Liana

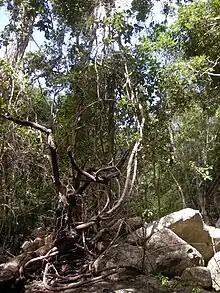
Mixed-species tangle of lianas in tropical Australia

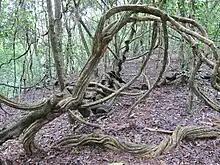
Lianas in Udawattakele, Sri Lanka

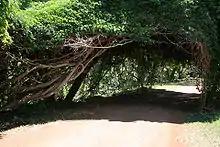
A canopy of "Entada gigas" that has formed over a monkey ladder vine ("Bauhinia glabra") on Kauai, Hawaii

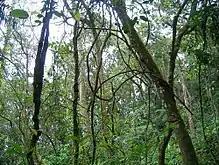
Liana tangle across a forest in the Western Ghats

A liana is a long-stemmed woody vine that is rooted in the soil at ground level and uses trees, as well as other means of vertical support, to climb up to the canopy in search of direct sunlight. The word "liana" does not refer to a taxonomic grouping, but rather a habit of plant growth—much like "tree" or "shrub". It comes from standard French , itself from an Antilles French dialect word meaning to sheave.